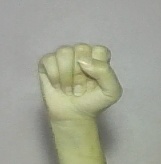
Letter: saad